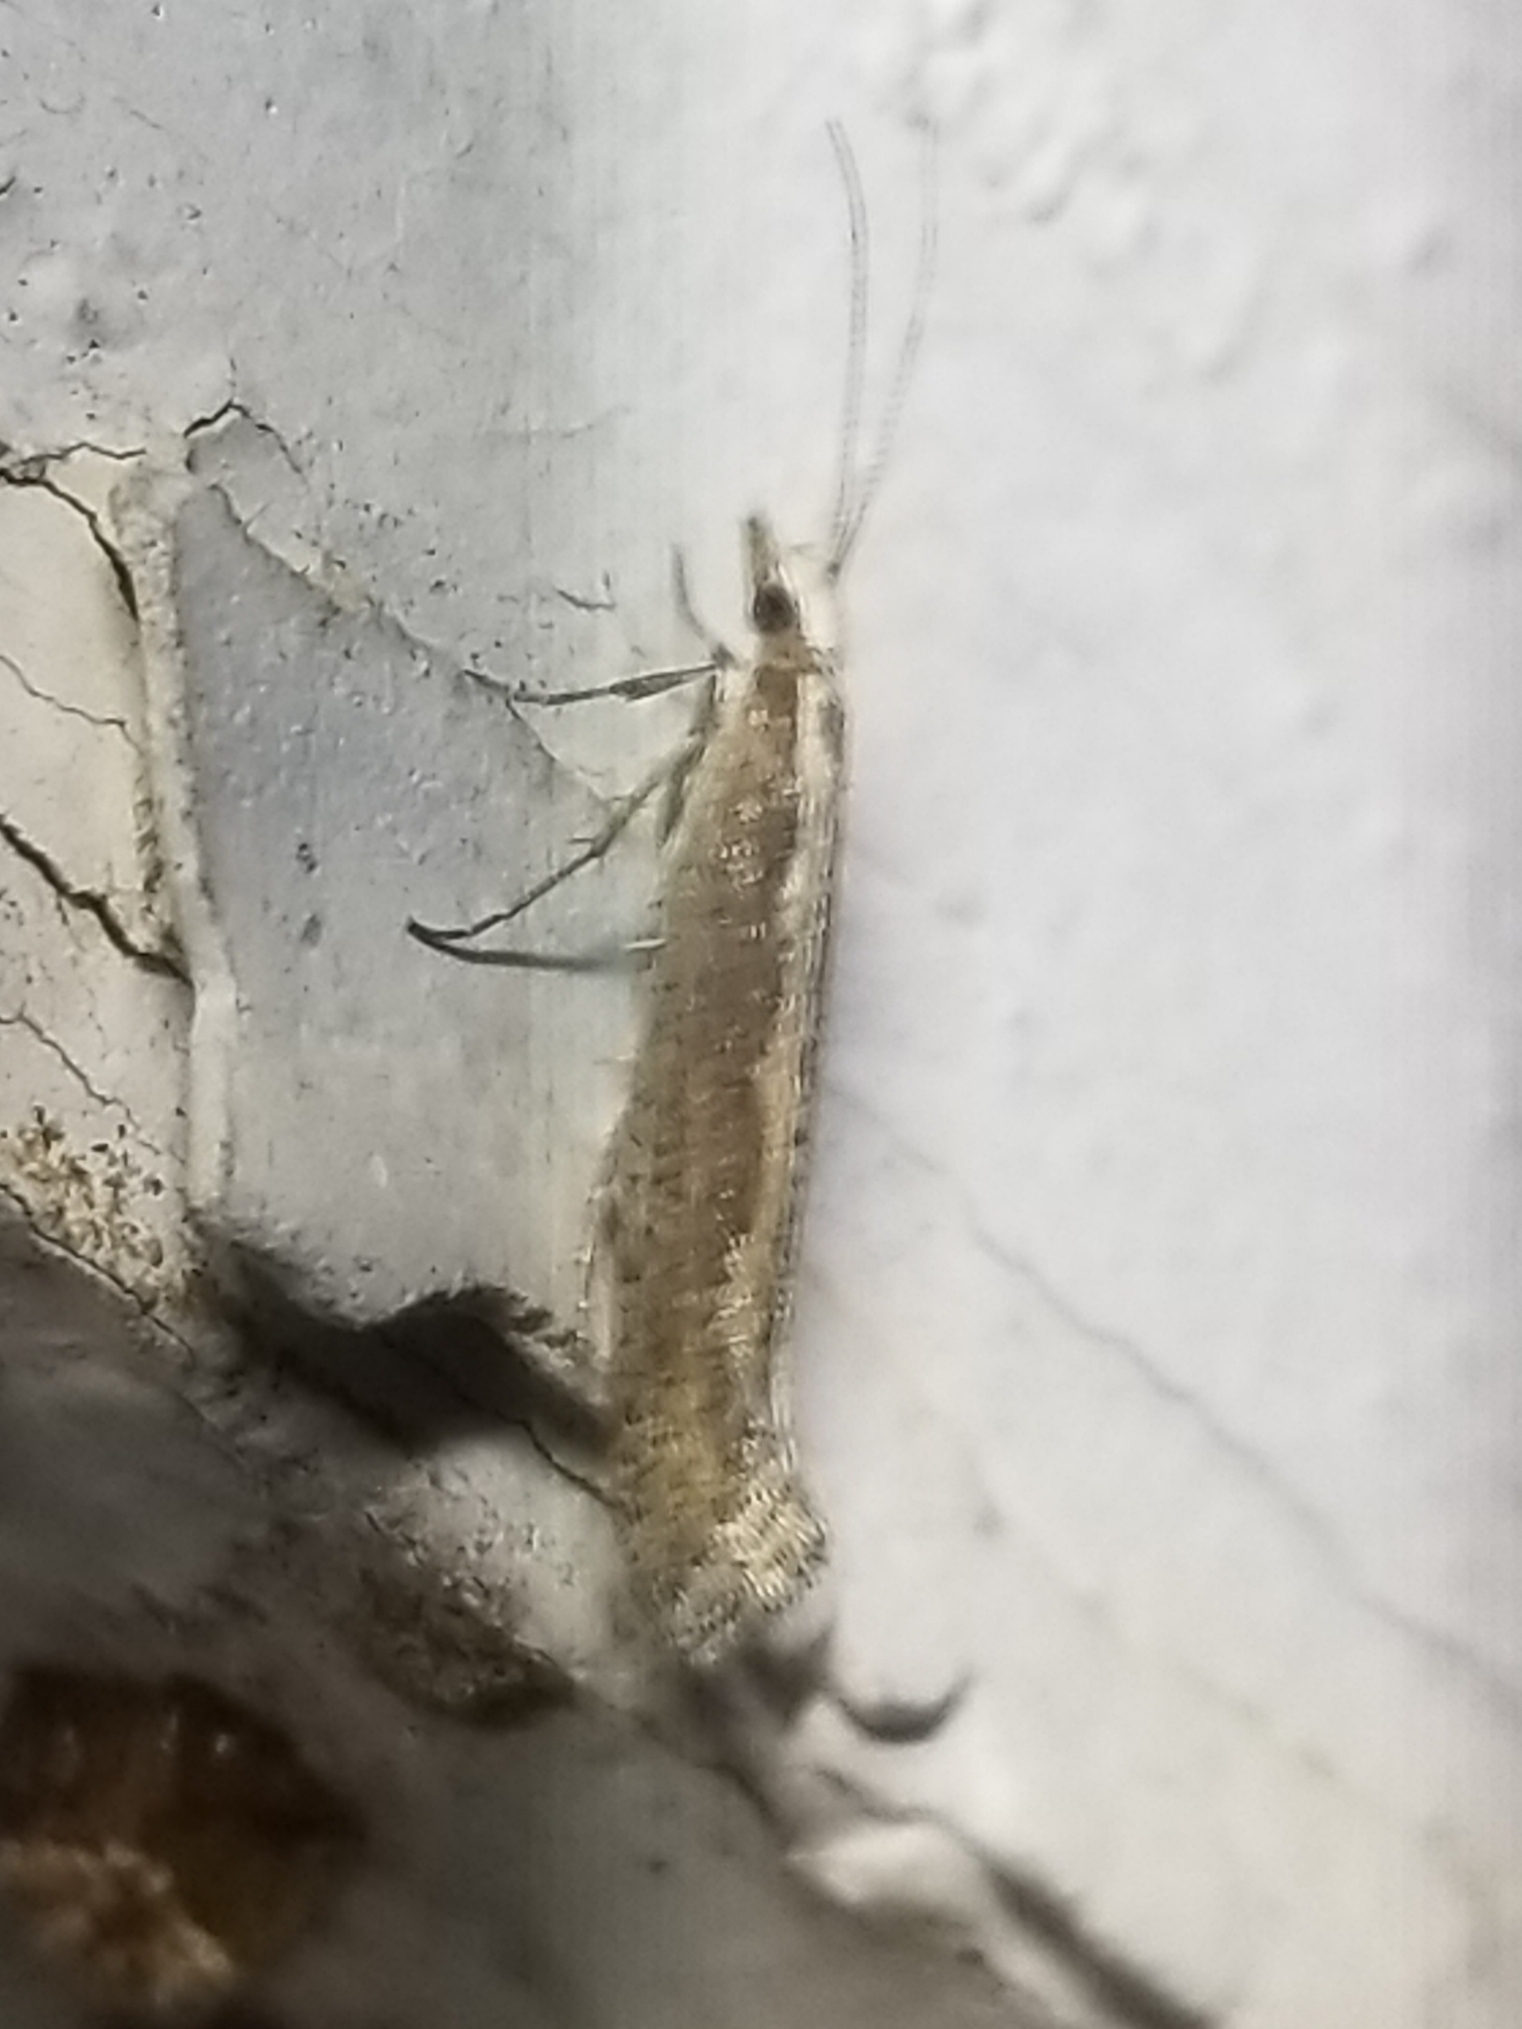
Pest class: diamondback_moth